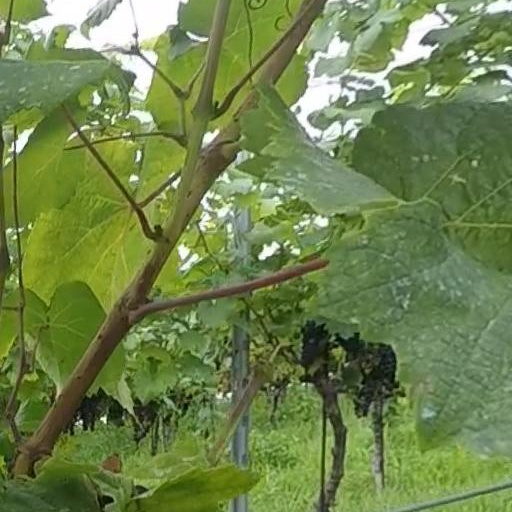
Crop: grape